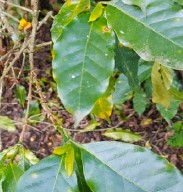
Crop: unknown
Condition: coffee